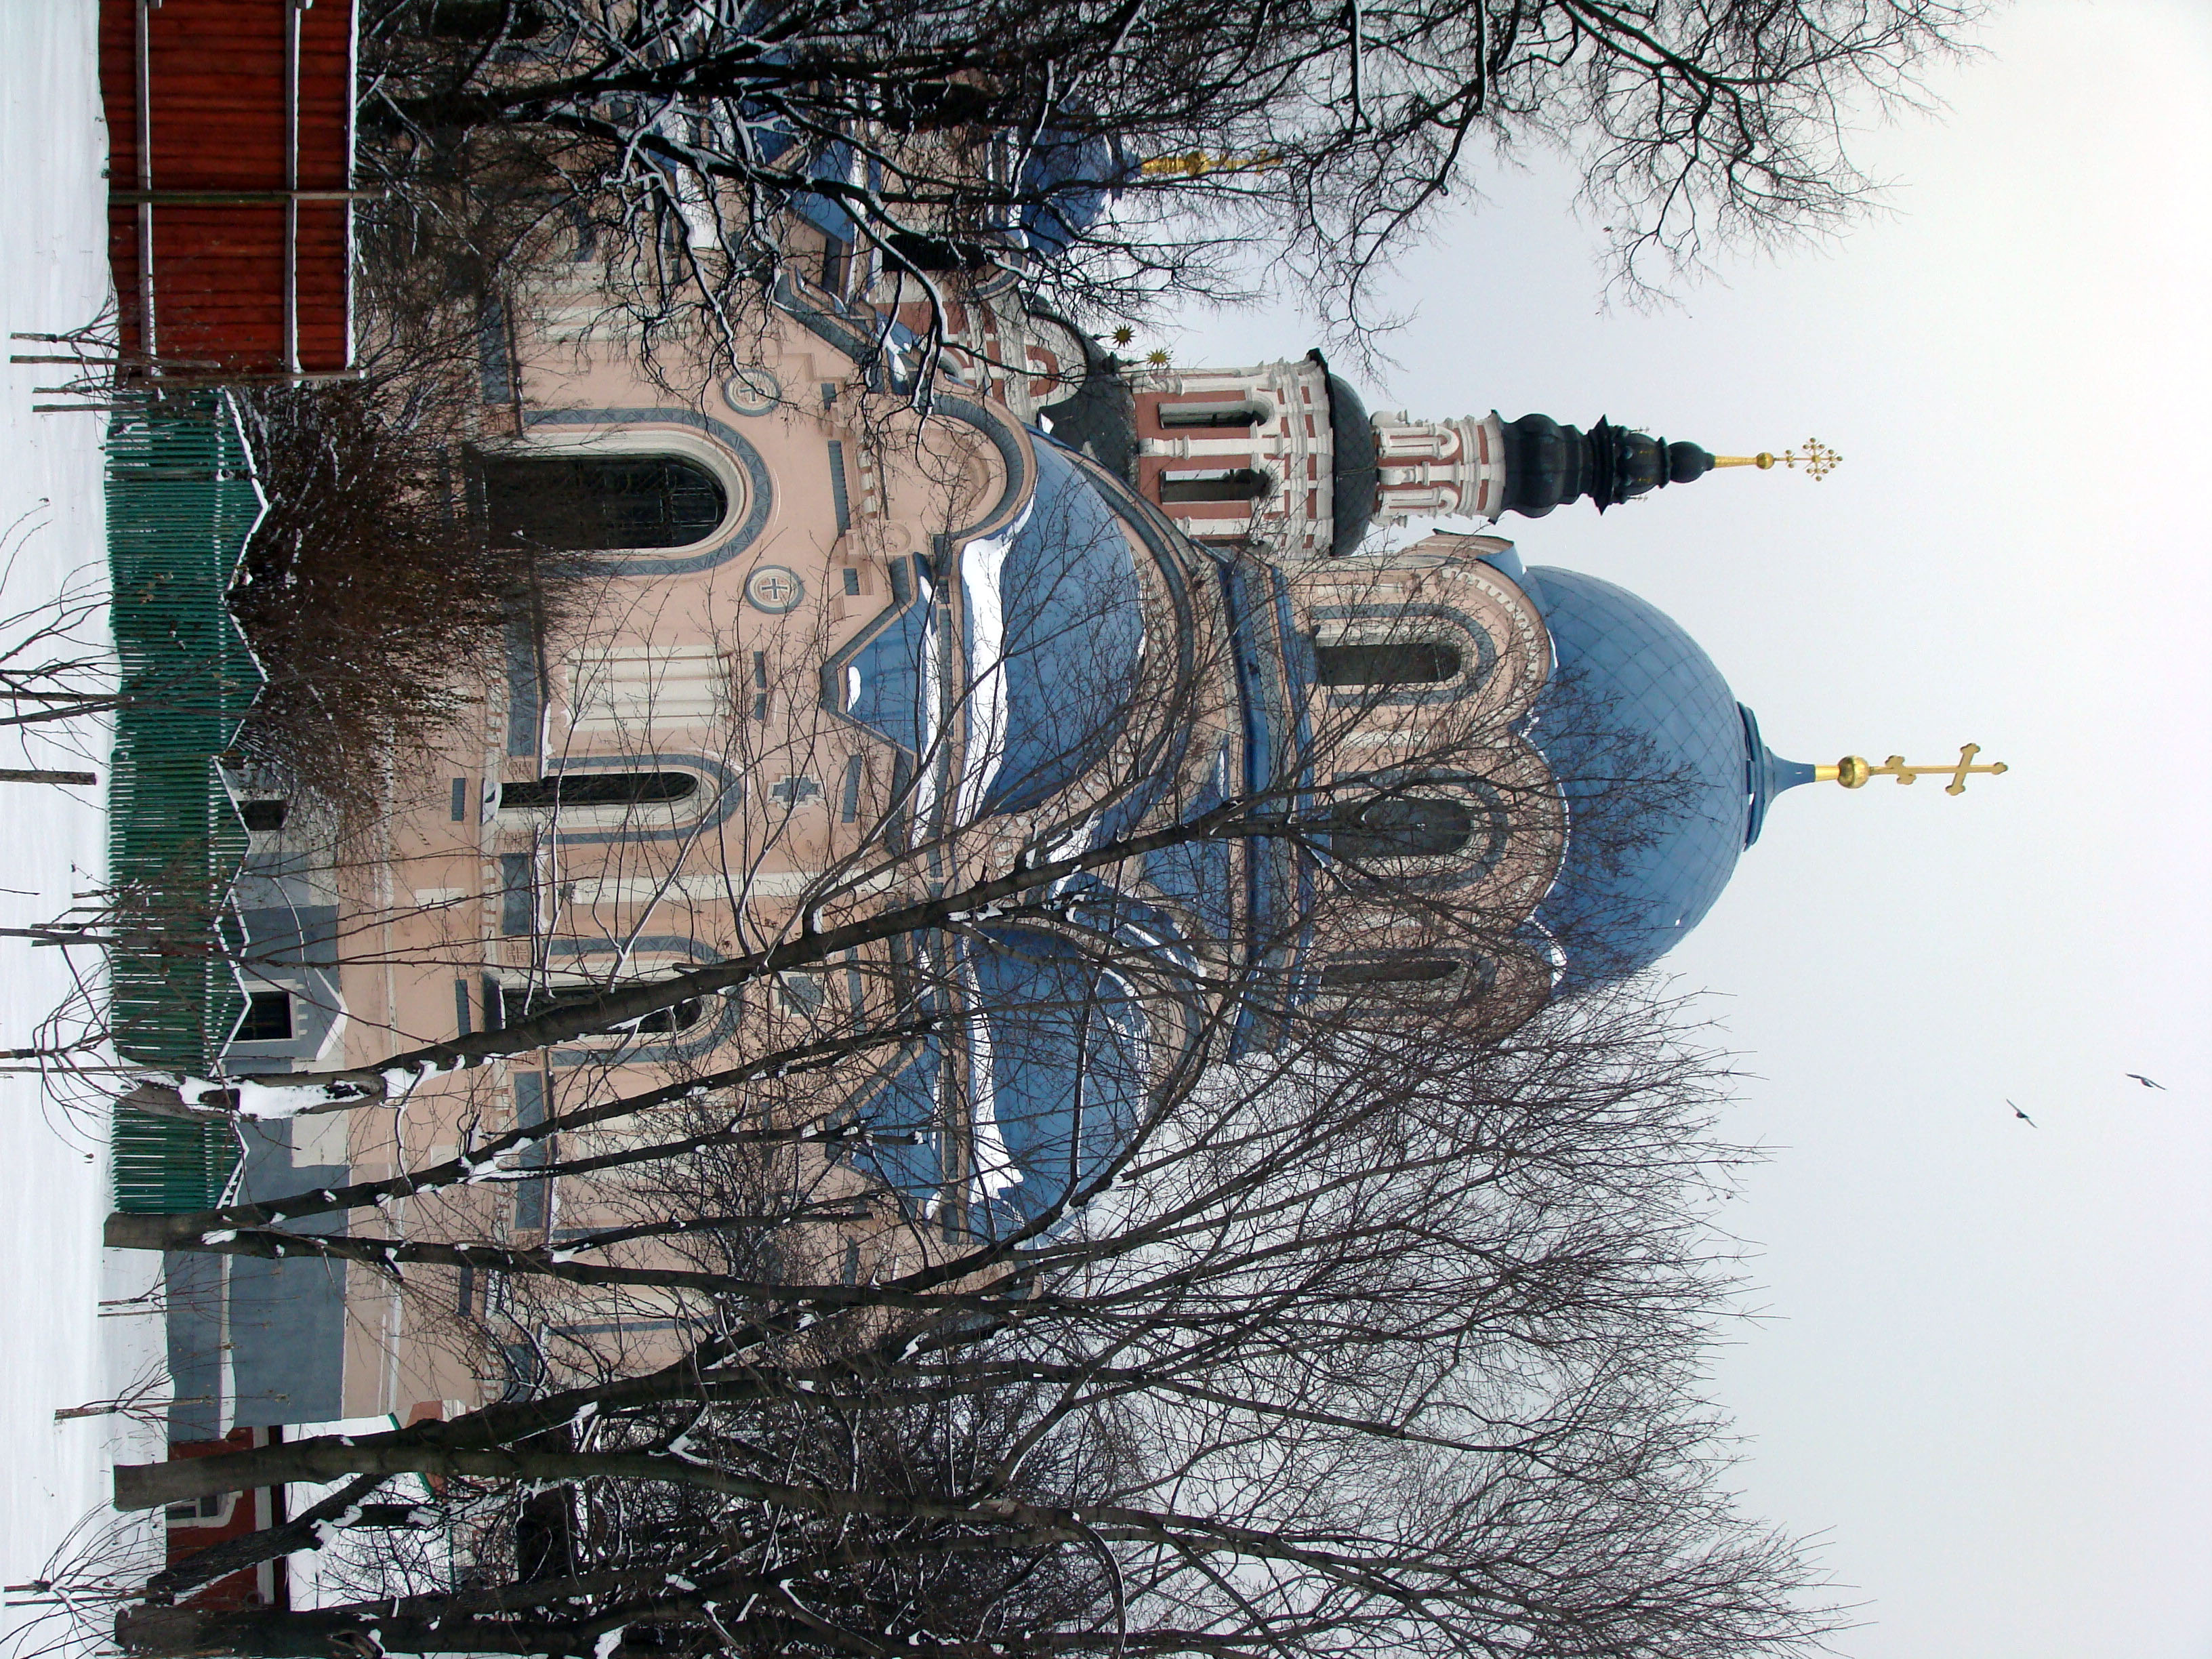
snow, winter, building, weather, church, cathedral, chapel, season, place of worship, cool image, monastery, sony, moscow, dome, russia, moskau, dsc, h9, dsch9, donskoymonastery, donmonastery